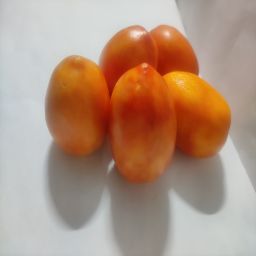
Crop: Tomato
Quality: Ripe